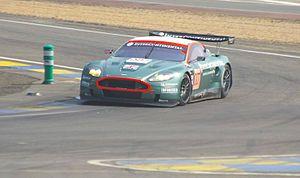
Peter Kox né le 23 février 1964 à Eindhoven, est un pilote automobile néerlandais.